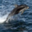
Label: dolphin